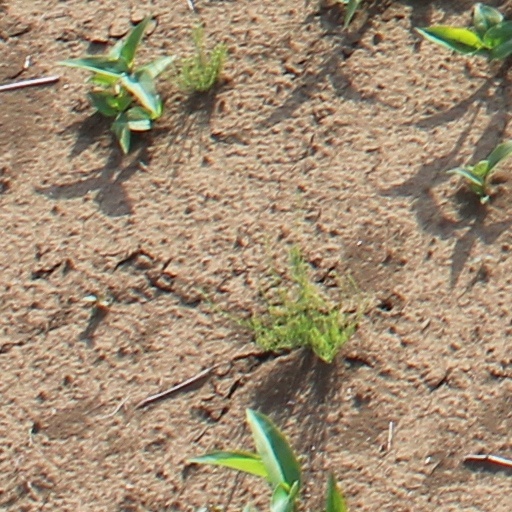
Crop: wheat